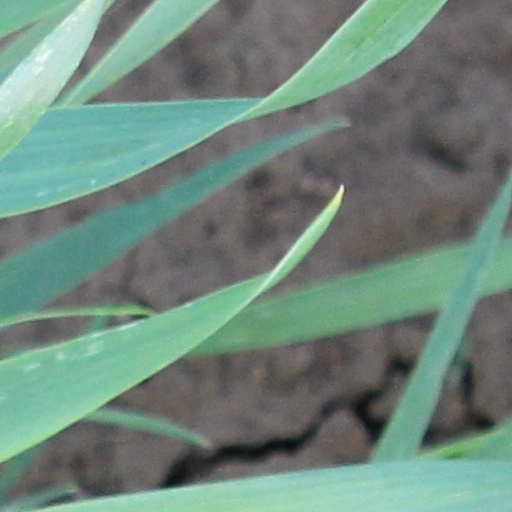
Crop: wheat